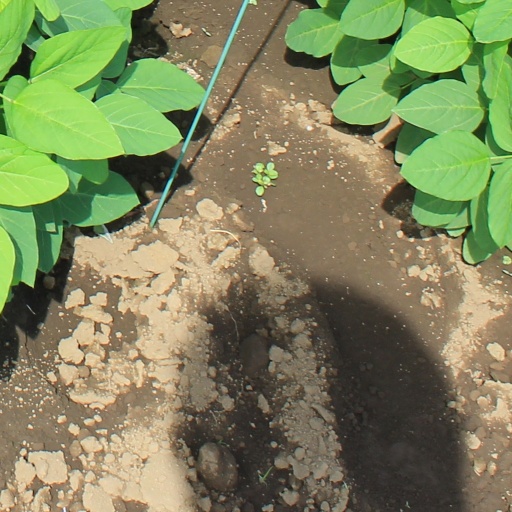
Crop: soybean